Lesbian

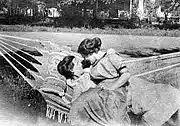
Black and white photo of two women sitting in a hammock in turn of the 20th century dresses; one reclines and the other sits on her lap and wraps her arm around the other, both staring at each other.

In first century sources, accounts of lesbian characters include the story of Iphis and Ianthe, related in the "Metamorphoses"; a story, related by the fabulist Phaedrus, about Prometheus exchanging the genitals of different men and women; and a satirical figure of a masculine woman who has sex with women, named Philaenis, related in the epigrams of Martial.